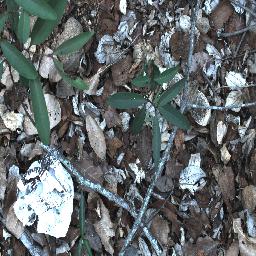
Label: rubber_vine